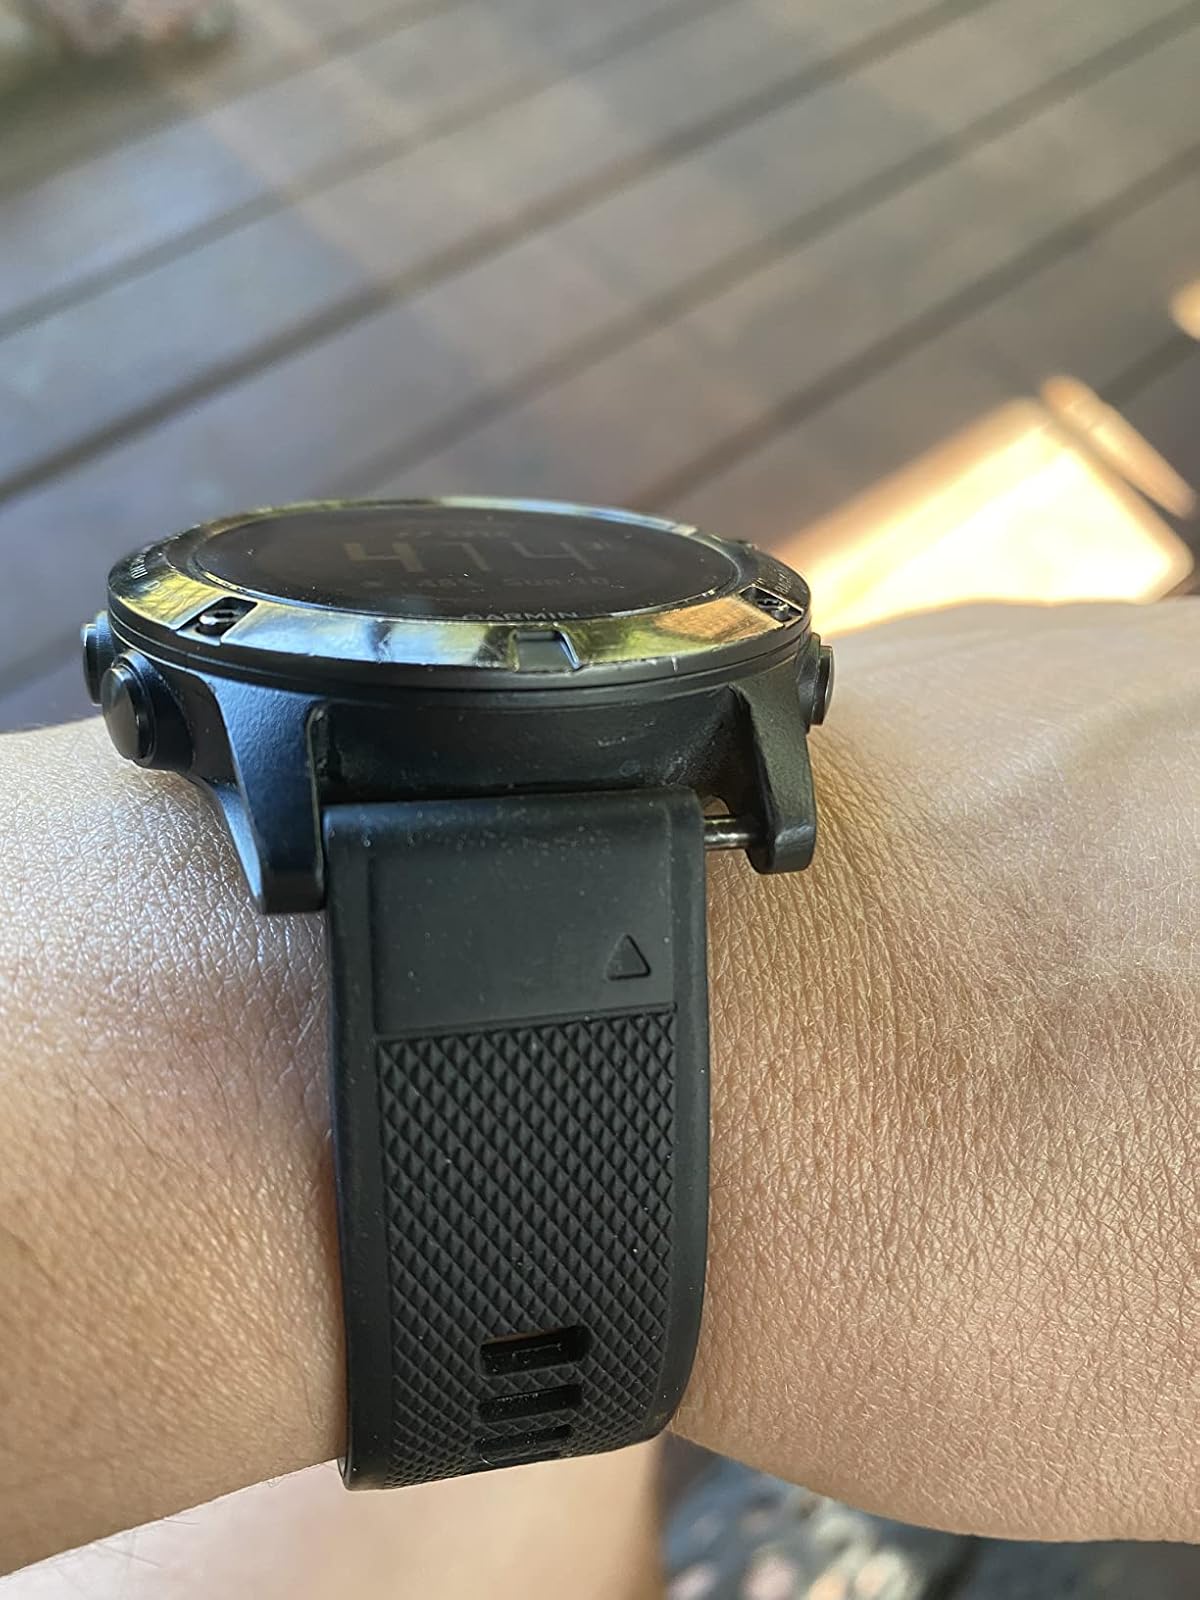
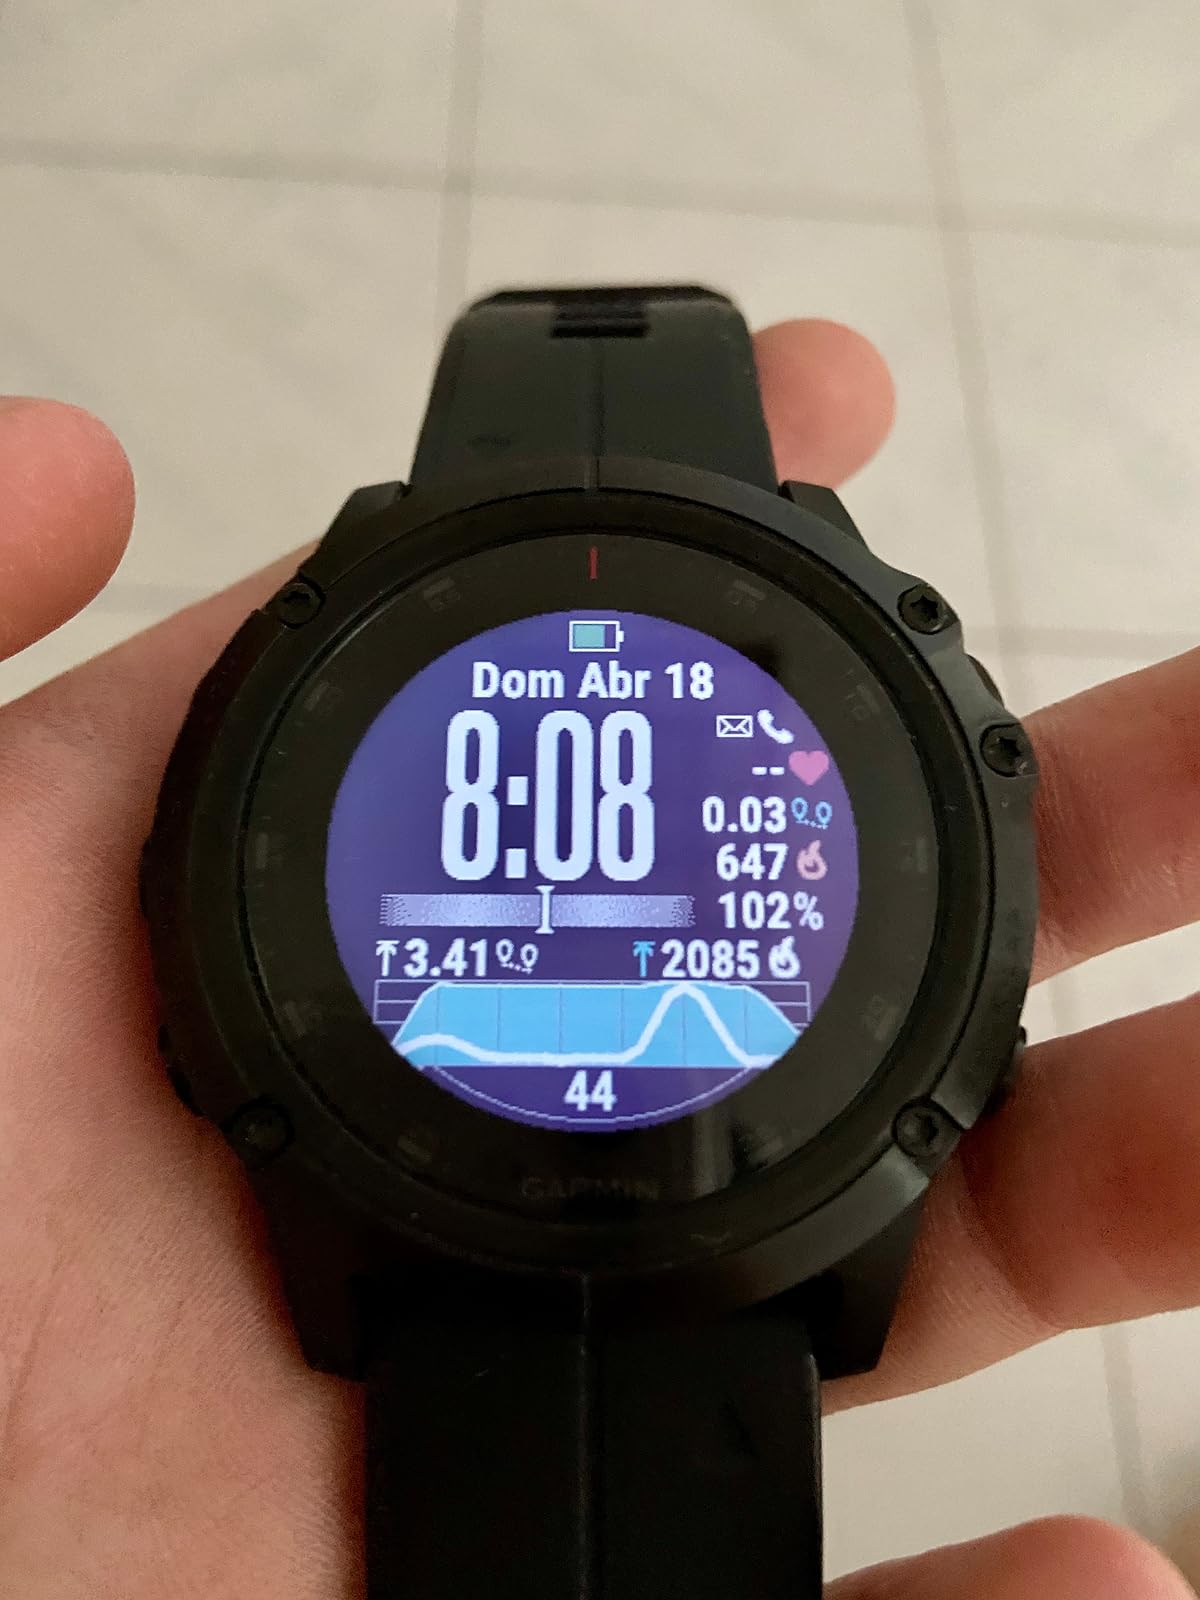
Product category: smartwatch
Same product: no